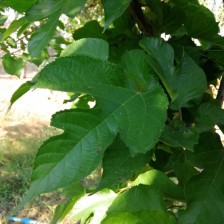
Variety: RedKing